Pisa Centrale railway station

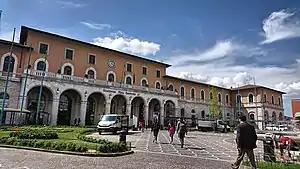
Pisa Centrale station building.

Pisa Centrale railway station is the central station of the Italian city of Pisa, the first station of the city in terms of passengers, before Pisa San Rossore railway station. The station is one of the major railway junctions of Tuscany. Lines serving the station include three long-distance lines: the Pisa–Livorno–Rome line, the Pisa–La Spezia–Genoa line and the Pisa–Florence line. Local services operate on the Lucca–Pisa line. The line from Pisa to Vada via Collesalvetti, which was closed from 1992 to 2000, is now only open for freight traffic.